Tron (video game)

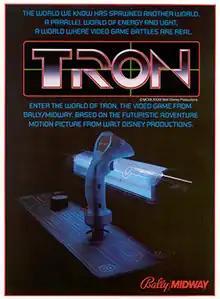
North American arcade flyer

Tron is a coin-operated arcade video game manufactured and distributed by Bally Midway in 1982. The game consists of four subgames inspired by the events of the Walt Disney Productions film "Tron" released earlier in the summer. The lead programmer was Bill Adams with Earl Vickers programming the music. The game was a major success, with approximately 10,000 arcade cabinets sold, and it was awarded "Coin-Operated Game of the Year" by "Electronic Games".